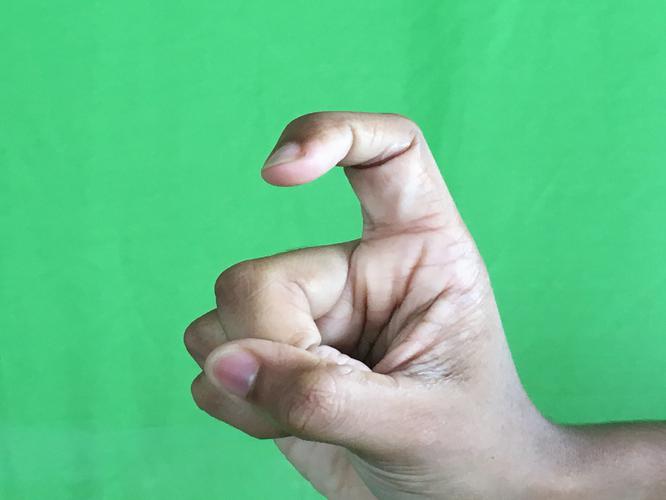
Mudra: Tamarachudam
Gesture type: single_hand